Air war during Operation Overlord

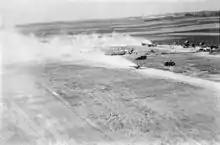
A Spitfire IX lands on ALG B.3 (St. Croix-sur-Mer) on June 12, 1944.

The "Transportation Plan" was a strategic plan drawn up by Professor Solly Zuckerman, an advisor to the Air Ministry during the Second World War.